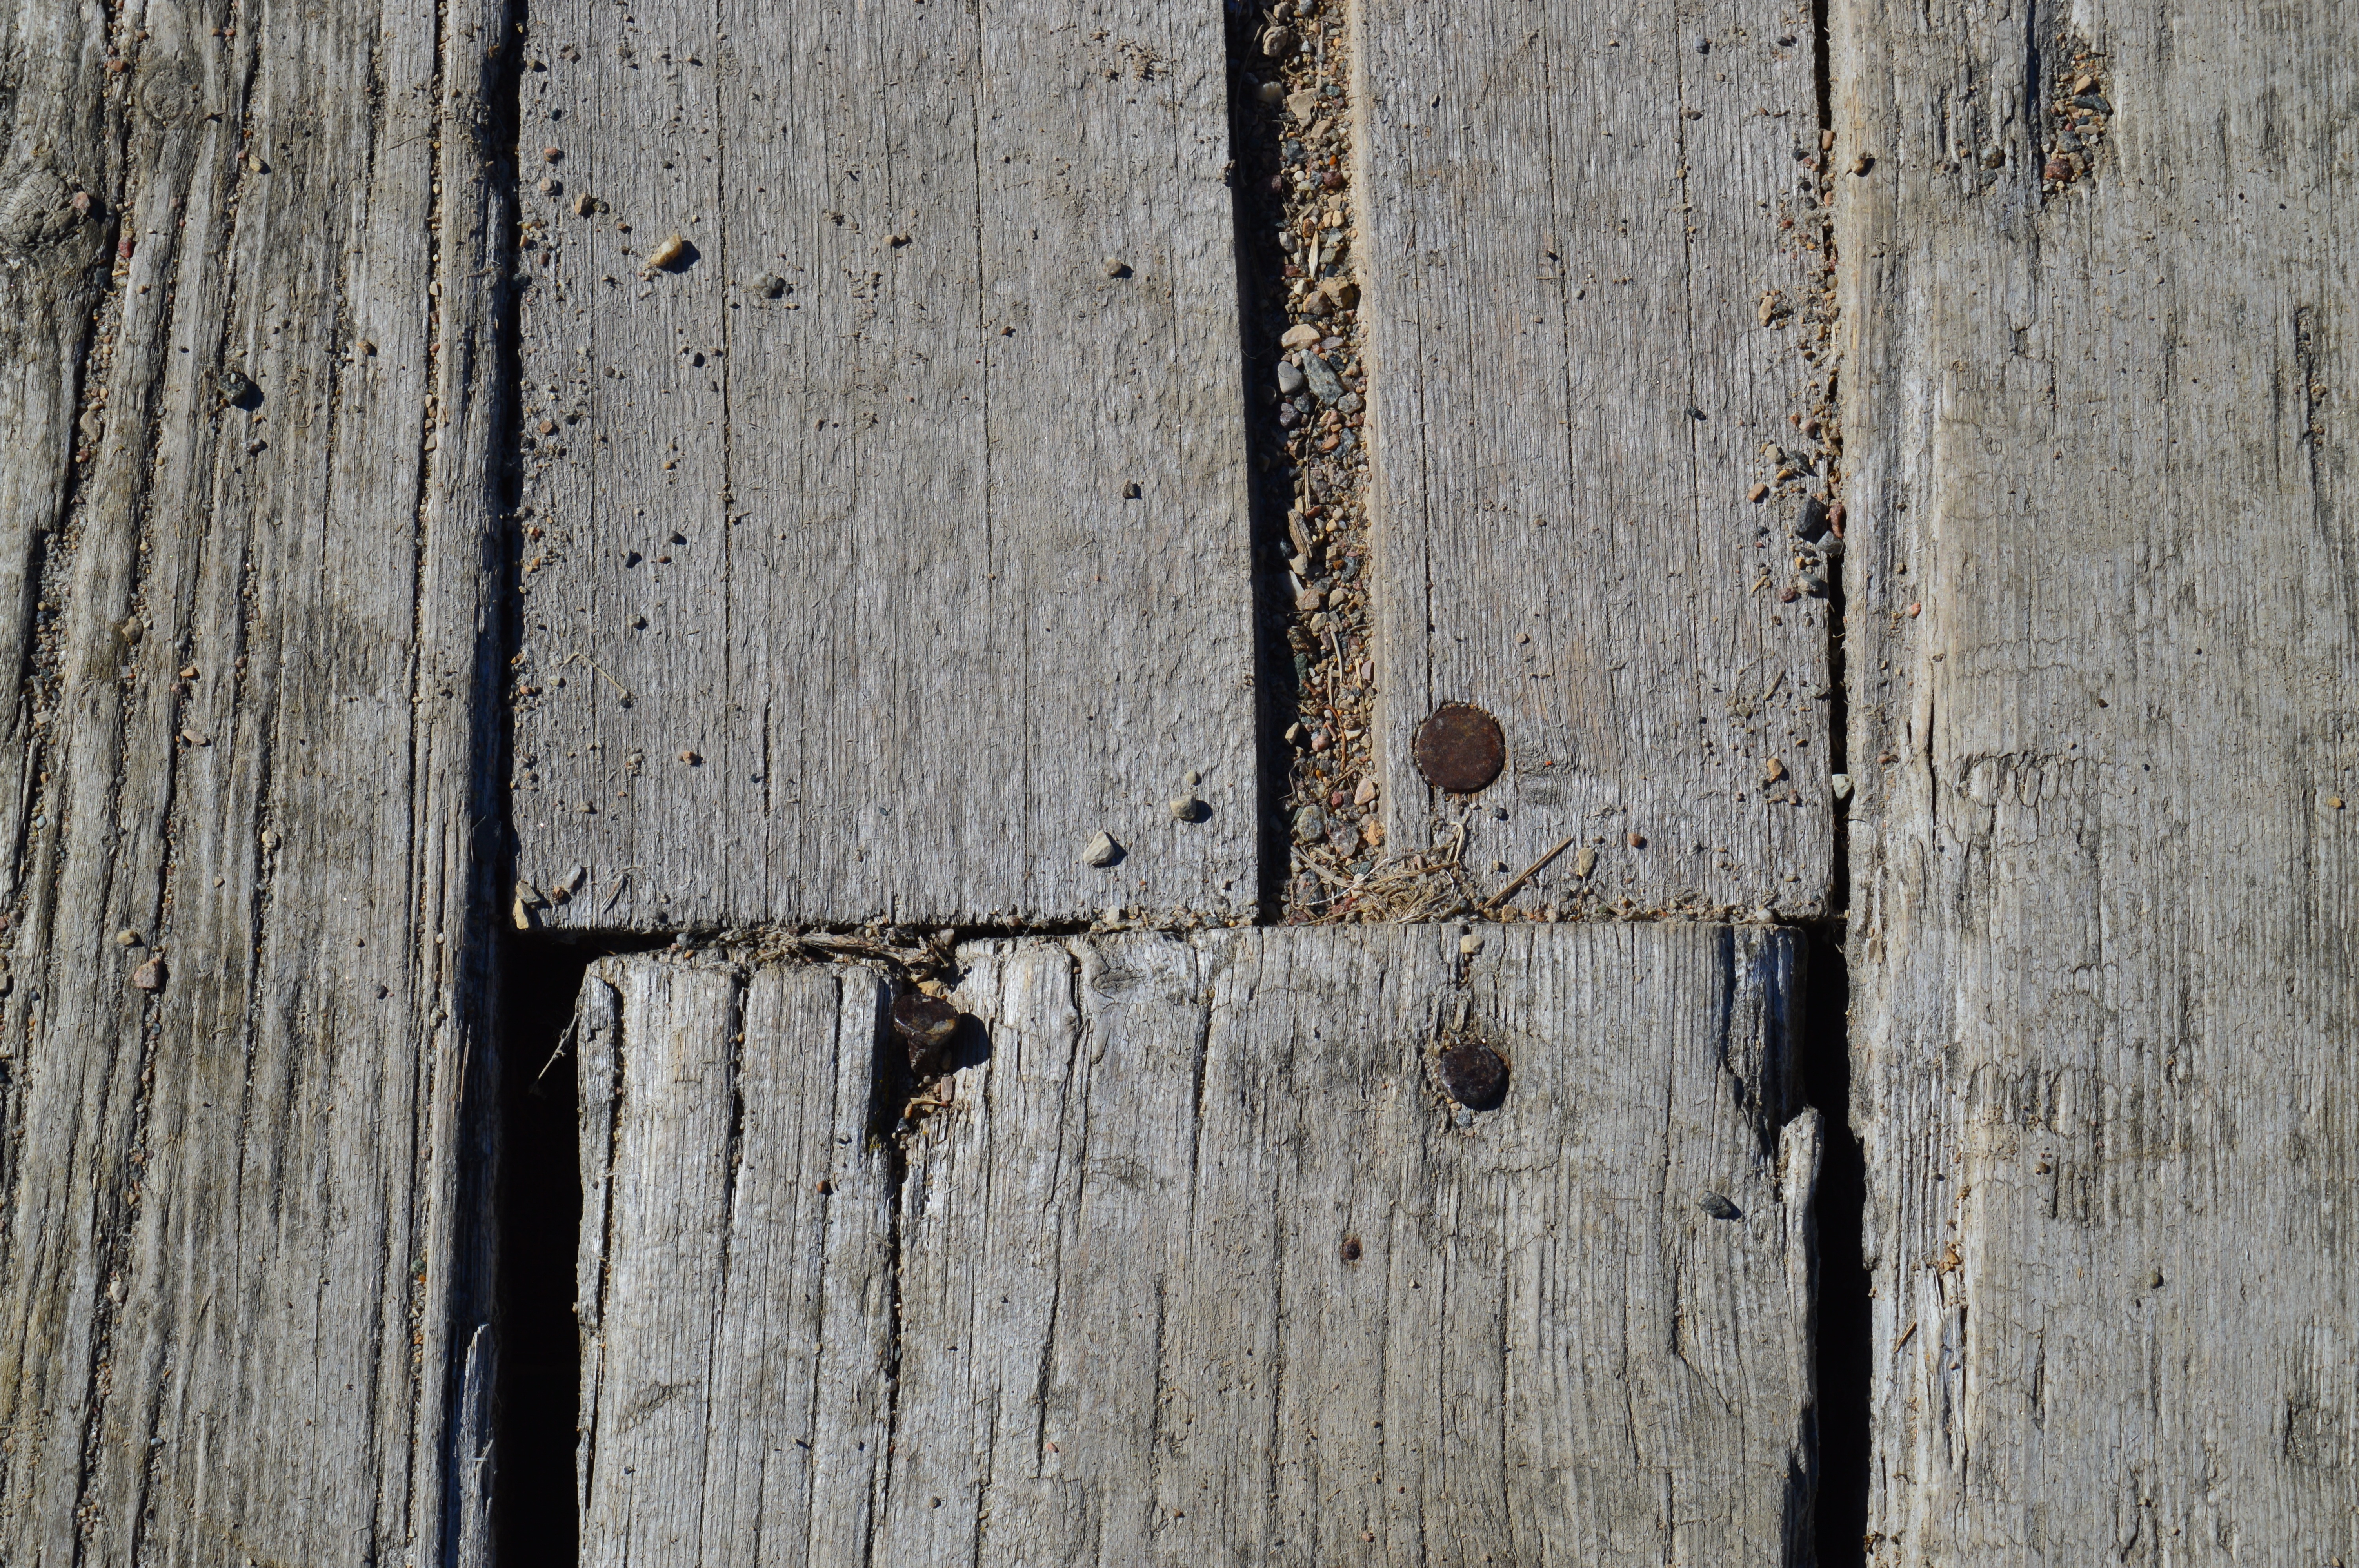
tree, branch, wood, texture, plank, leaf, floor, trunk, old, wall, rustic, line, brown, lumber, planks, wooden, outdoor structure